Dick Ellis

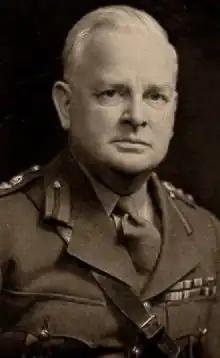
Charles Howard 'Dick' Ellis

Colonel Charles Howard "Dick" Ellis (13 February 1895 – 5 July 1975) was an Australian-born British intelligence officer credited with writing the blueprint for United States wartime intelligence agencies Coordinator of Information and Office of Strategic Services, what would become the CIA. For his contribution to the United States in World War II, he received the Legion of Merit from President Harry S. Truman.